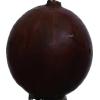
Label: gooseberry